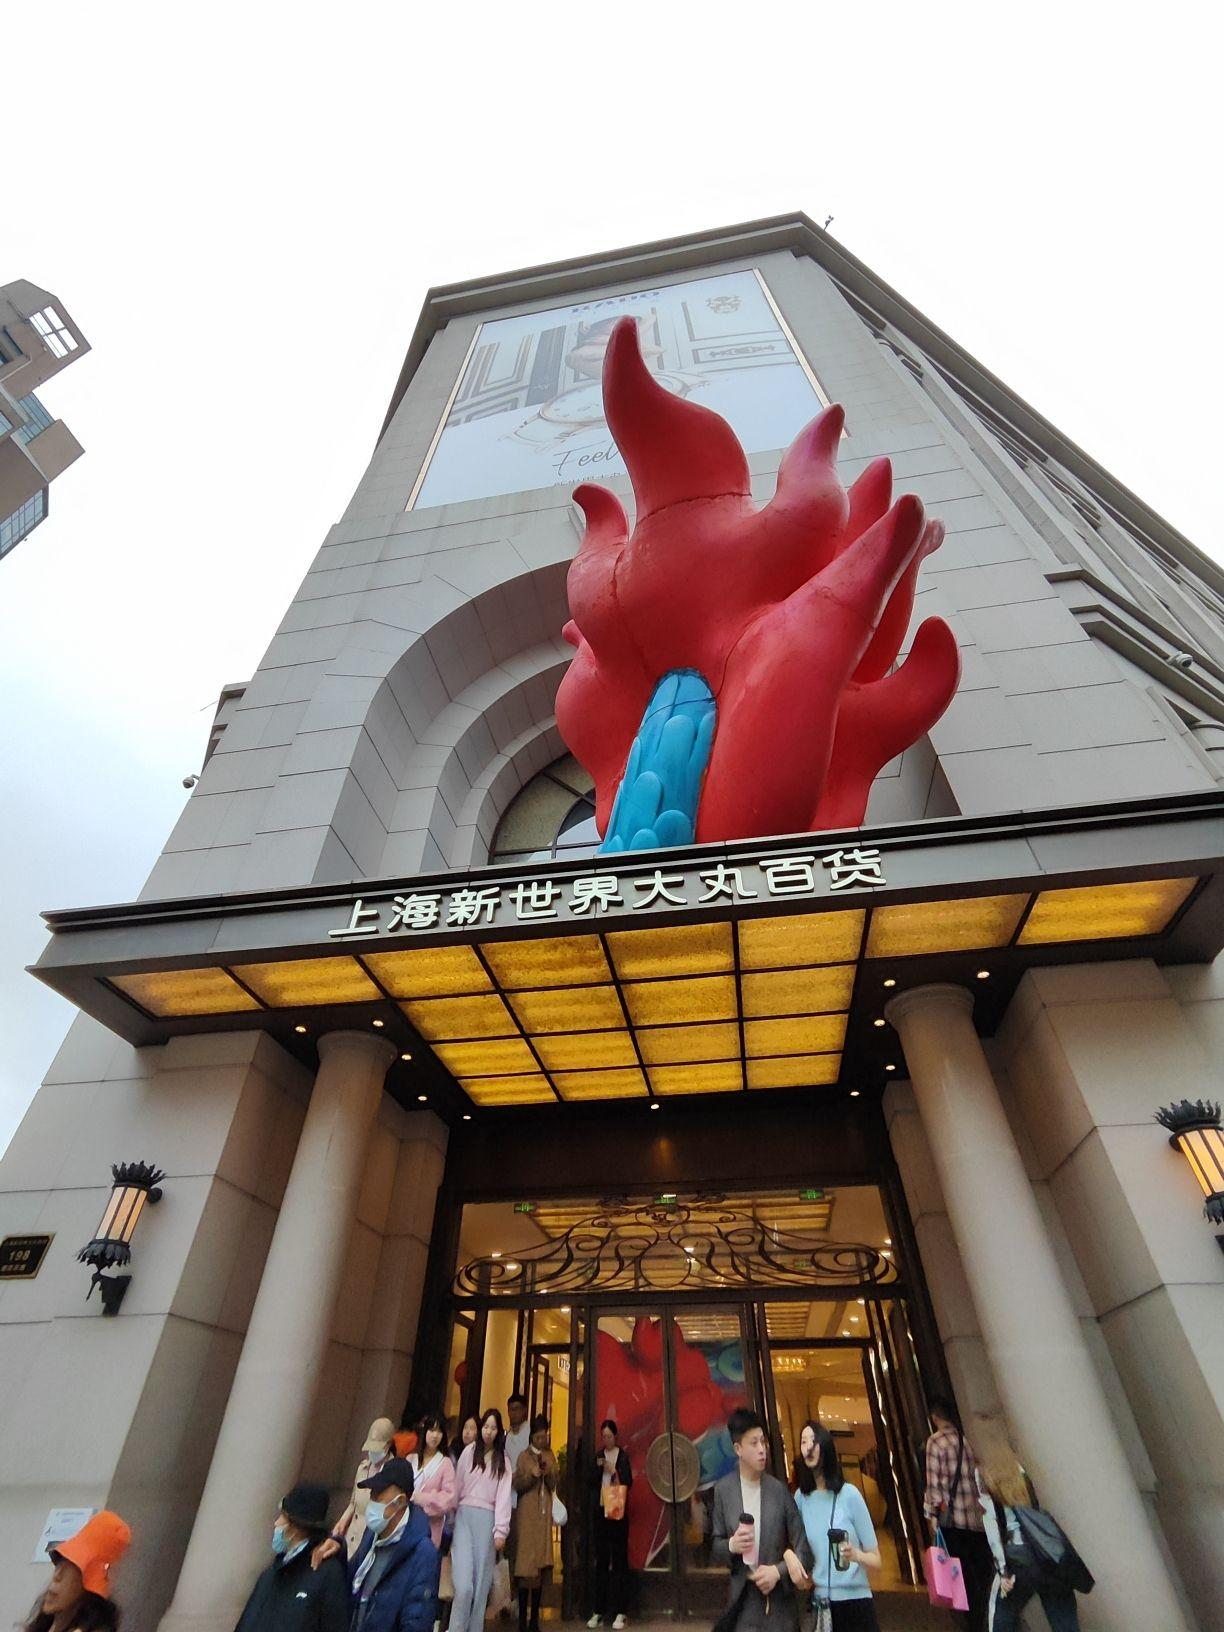
地标名称：上海新世界大丸百货
所在城市：上海市·黄浦区